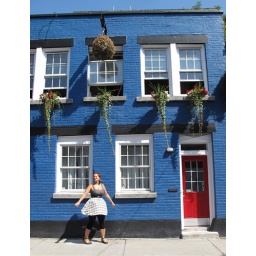
Jill twirling in front of cute Montreal apartment with red door.